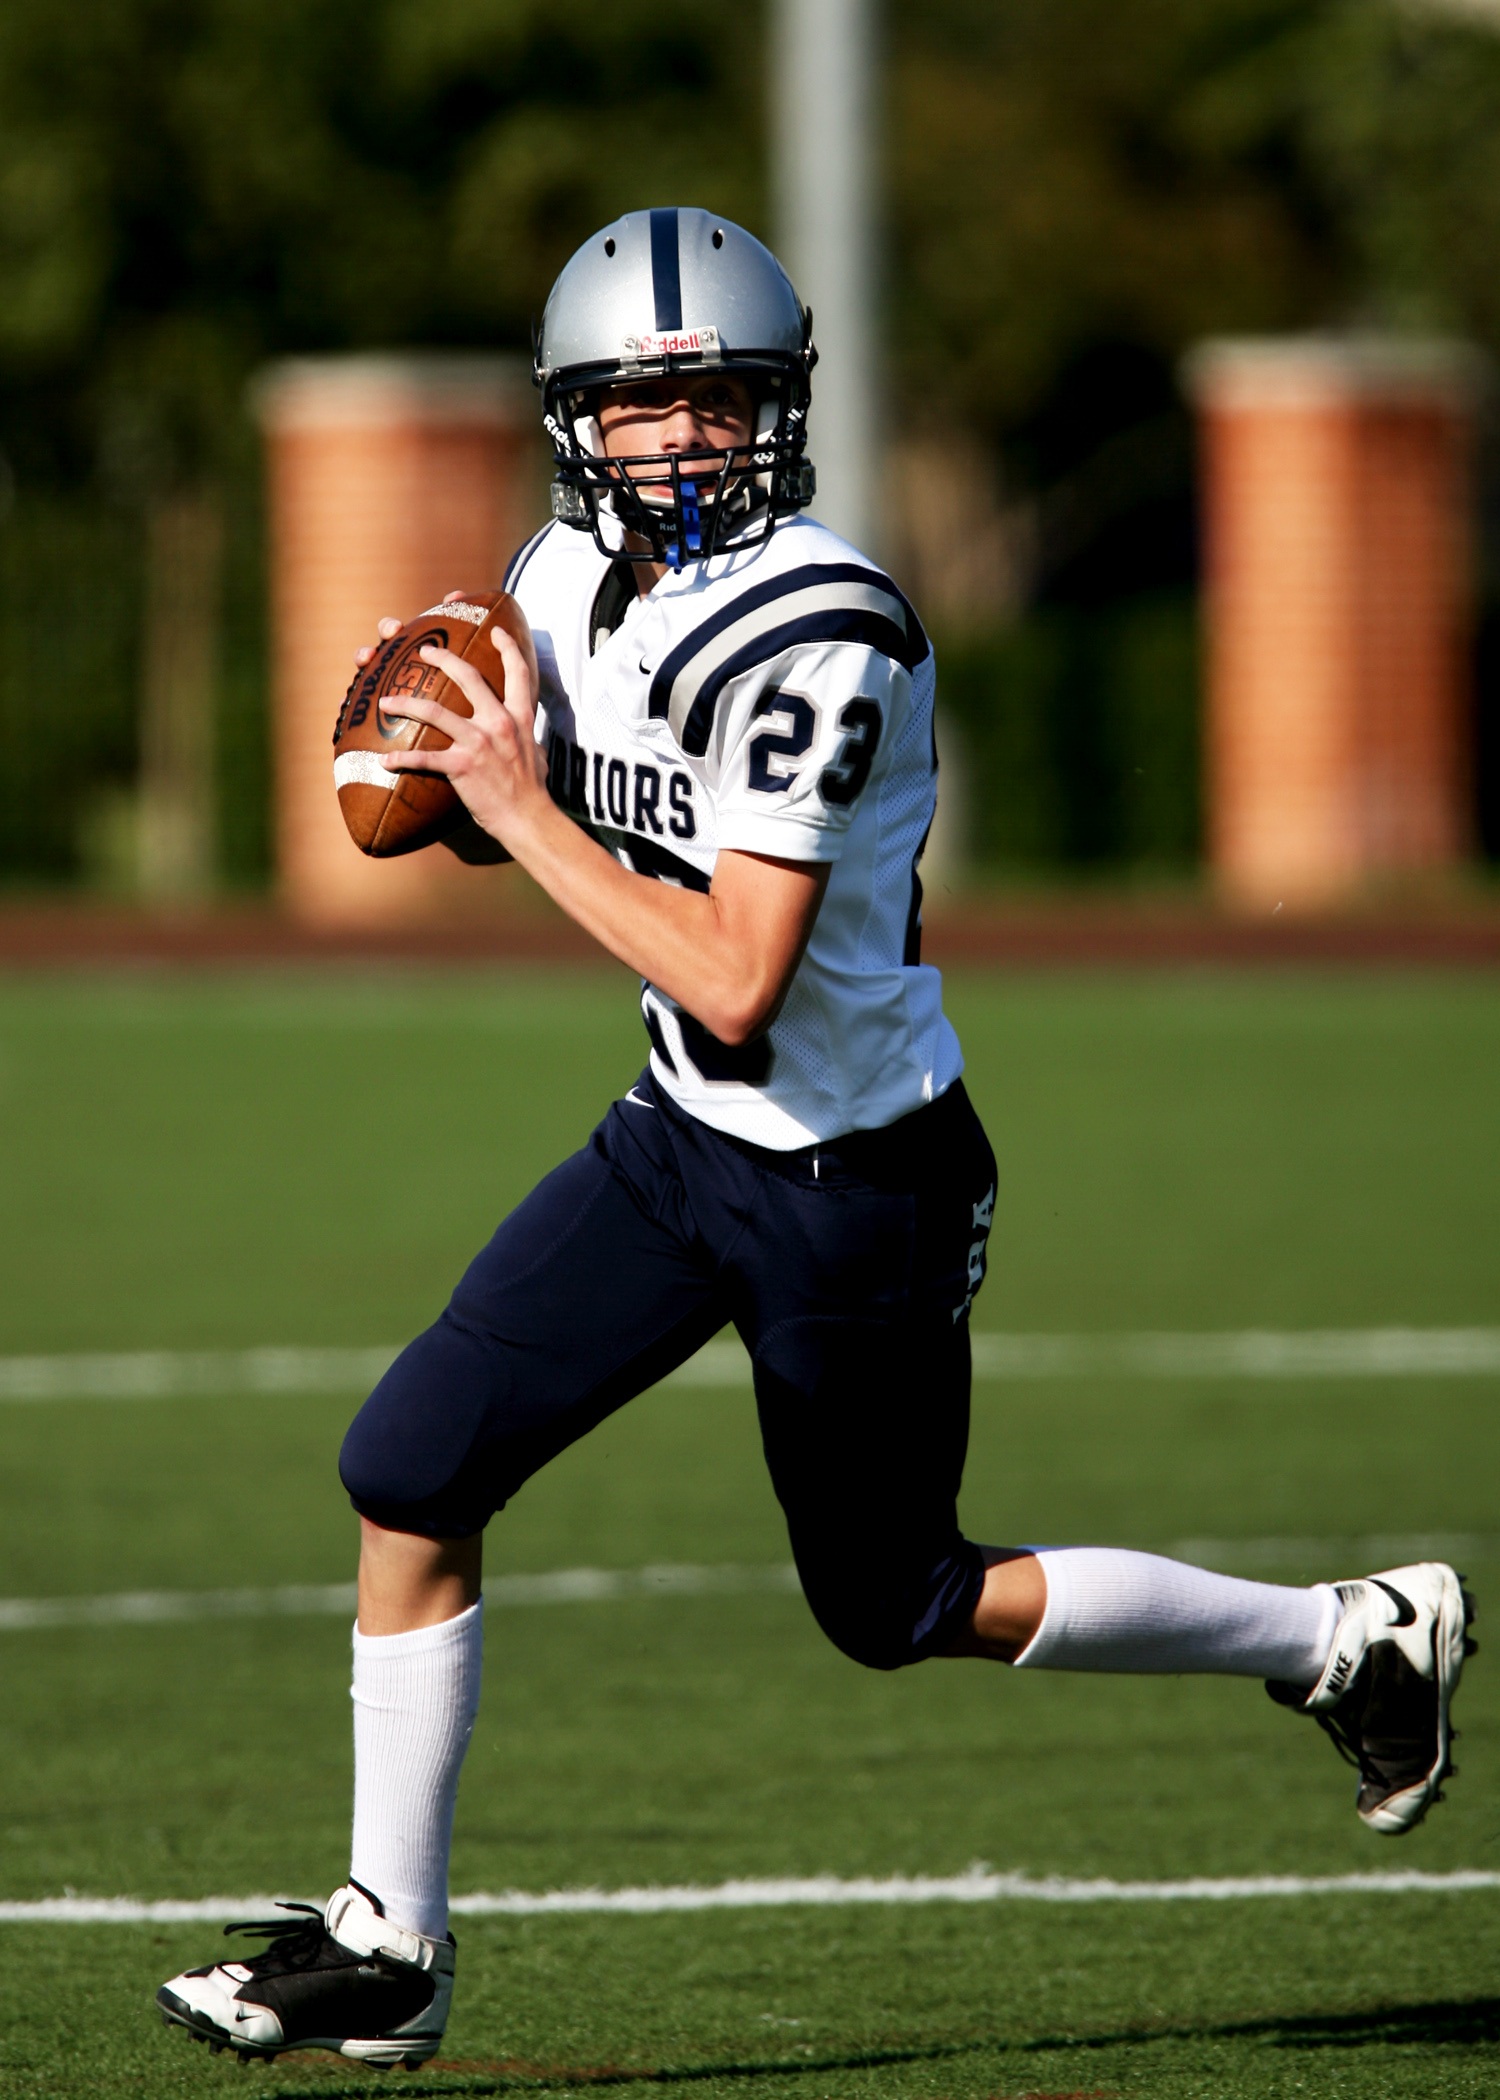
sport, play, soccer, football, player, teenager, competition, american football, sports, helmet, athlete, tackle, football player, ball game, quarterback, pigskin, team sport, high school football, football helmet, passer, college baseball, baseball positions, gridiron football